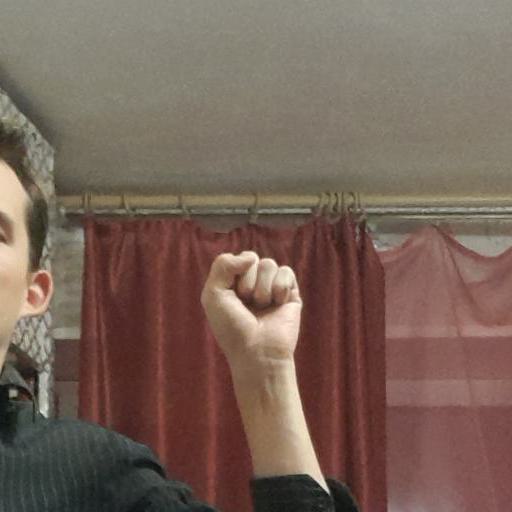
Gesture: fist